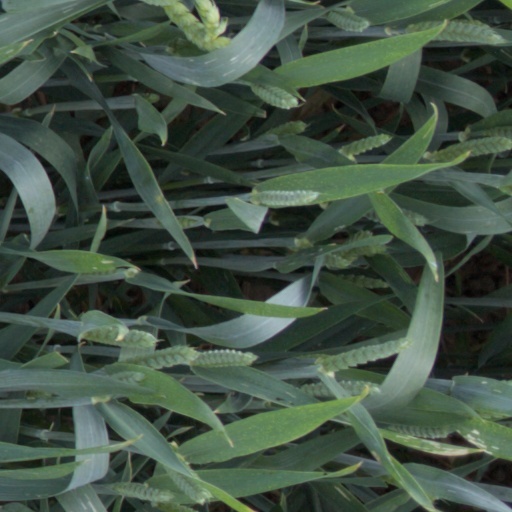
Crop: wheat